Antoine Westermann

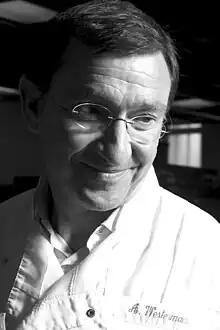
Chef Antoine Westermann

Antoine Westermann (4 April 1946, Wissembourg, Alsace, France) is a French chef.